Hall, Lanteglos-by-Fowey

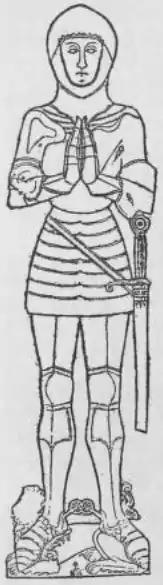
Drawing of monumental brass to Thomas de Mohun (died c.1440), St Willow's Church, Lanteglos

Thomas de Mohun (died c.1440) (son and heir) of Hall. He was a minor at his father's death. He married Elizabeth Hayre, daughter and heiress of Richard Hayre. His monument and monumental brass survives in St Willow's Church, Lanteglos, consisting of an obtuse arch under which is a low altar-tomb on the slab of which is affixed the brass effigy of a man in plate-armour, his feet resting on a dog with a Latin inscription within a ledger line: